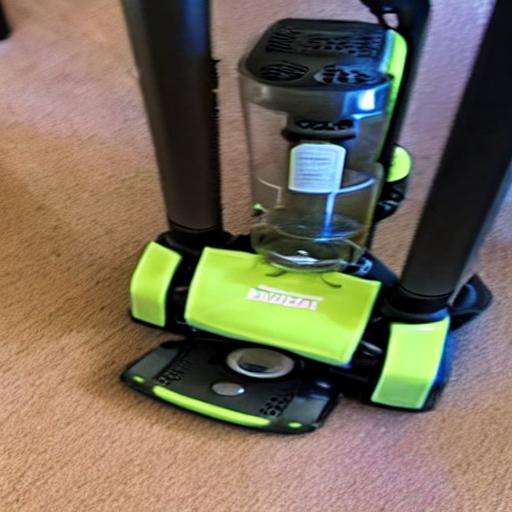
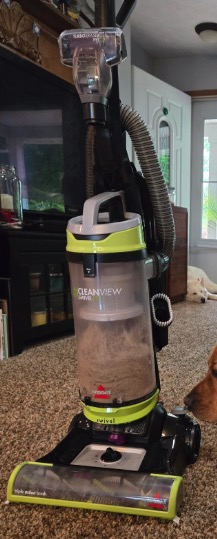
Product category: items_vacuum
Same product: no